Beskydy Tunnel

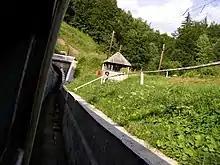
South portal of the old tunnel

The Beskydy Tunnel is a railway tunnel of the Lviv Railways between the towns of Beskid and Skotarske and passes through the Carpathian Mountains under the Volovets Pass. As the second-longest tunnel in the Ukrainian rail network, it is part of Europe's Corridor V (Italy-Slovenia-Hungary-Slovakia-Ukraine), thus linking Lviv in western Ukraine to cities such as Venice and Trieste in northern Italy, as well as various other locations along the route in Slovenia and Hungary.